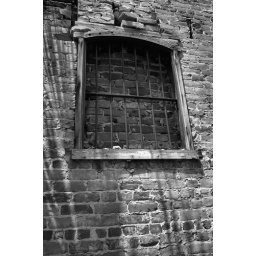
B&amp;amp;W version of an old window in an old building lack its neighbor now on Main Street in Columbia (SC).